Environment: real
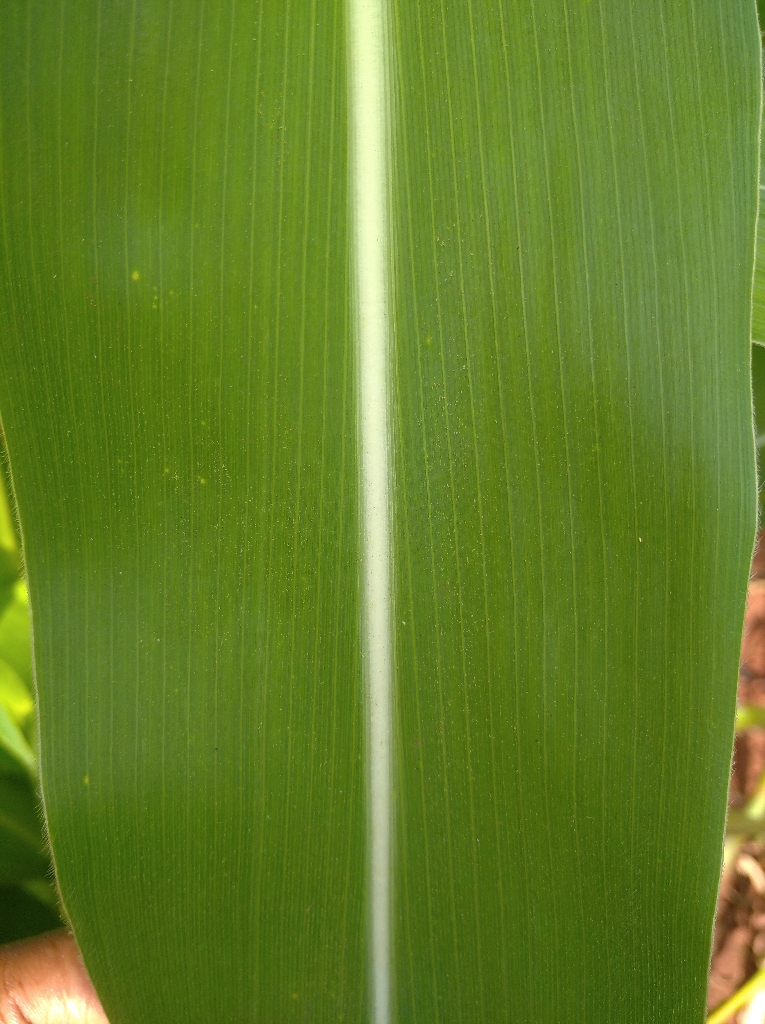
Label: healthy